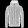
Label: Coat